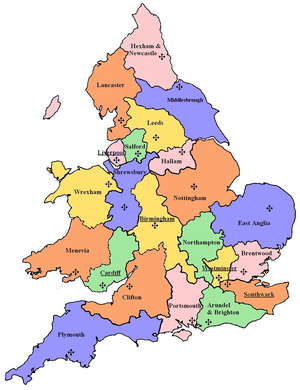
L'Église catholique en Angleterre et au pays de Galles, désigne l'organisme institutionnel et sa communauté locale ayant pour religion le catholicisme en Angleterre au pays de Galles.